Beatriz González

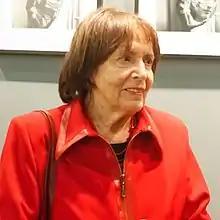
Gonzalez in 2015

Beatriz González (born 16 November 1938) is a Colombian painter, sculptor, critic, curator and art historian. González is often associated with the Pop Art movement. She is best known for her bright and colorful paintings depicting life in Colombia during the war-torn period known as La Violencia.